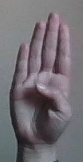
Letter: kaaf